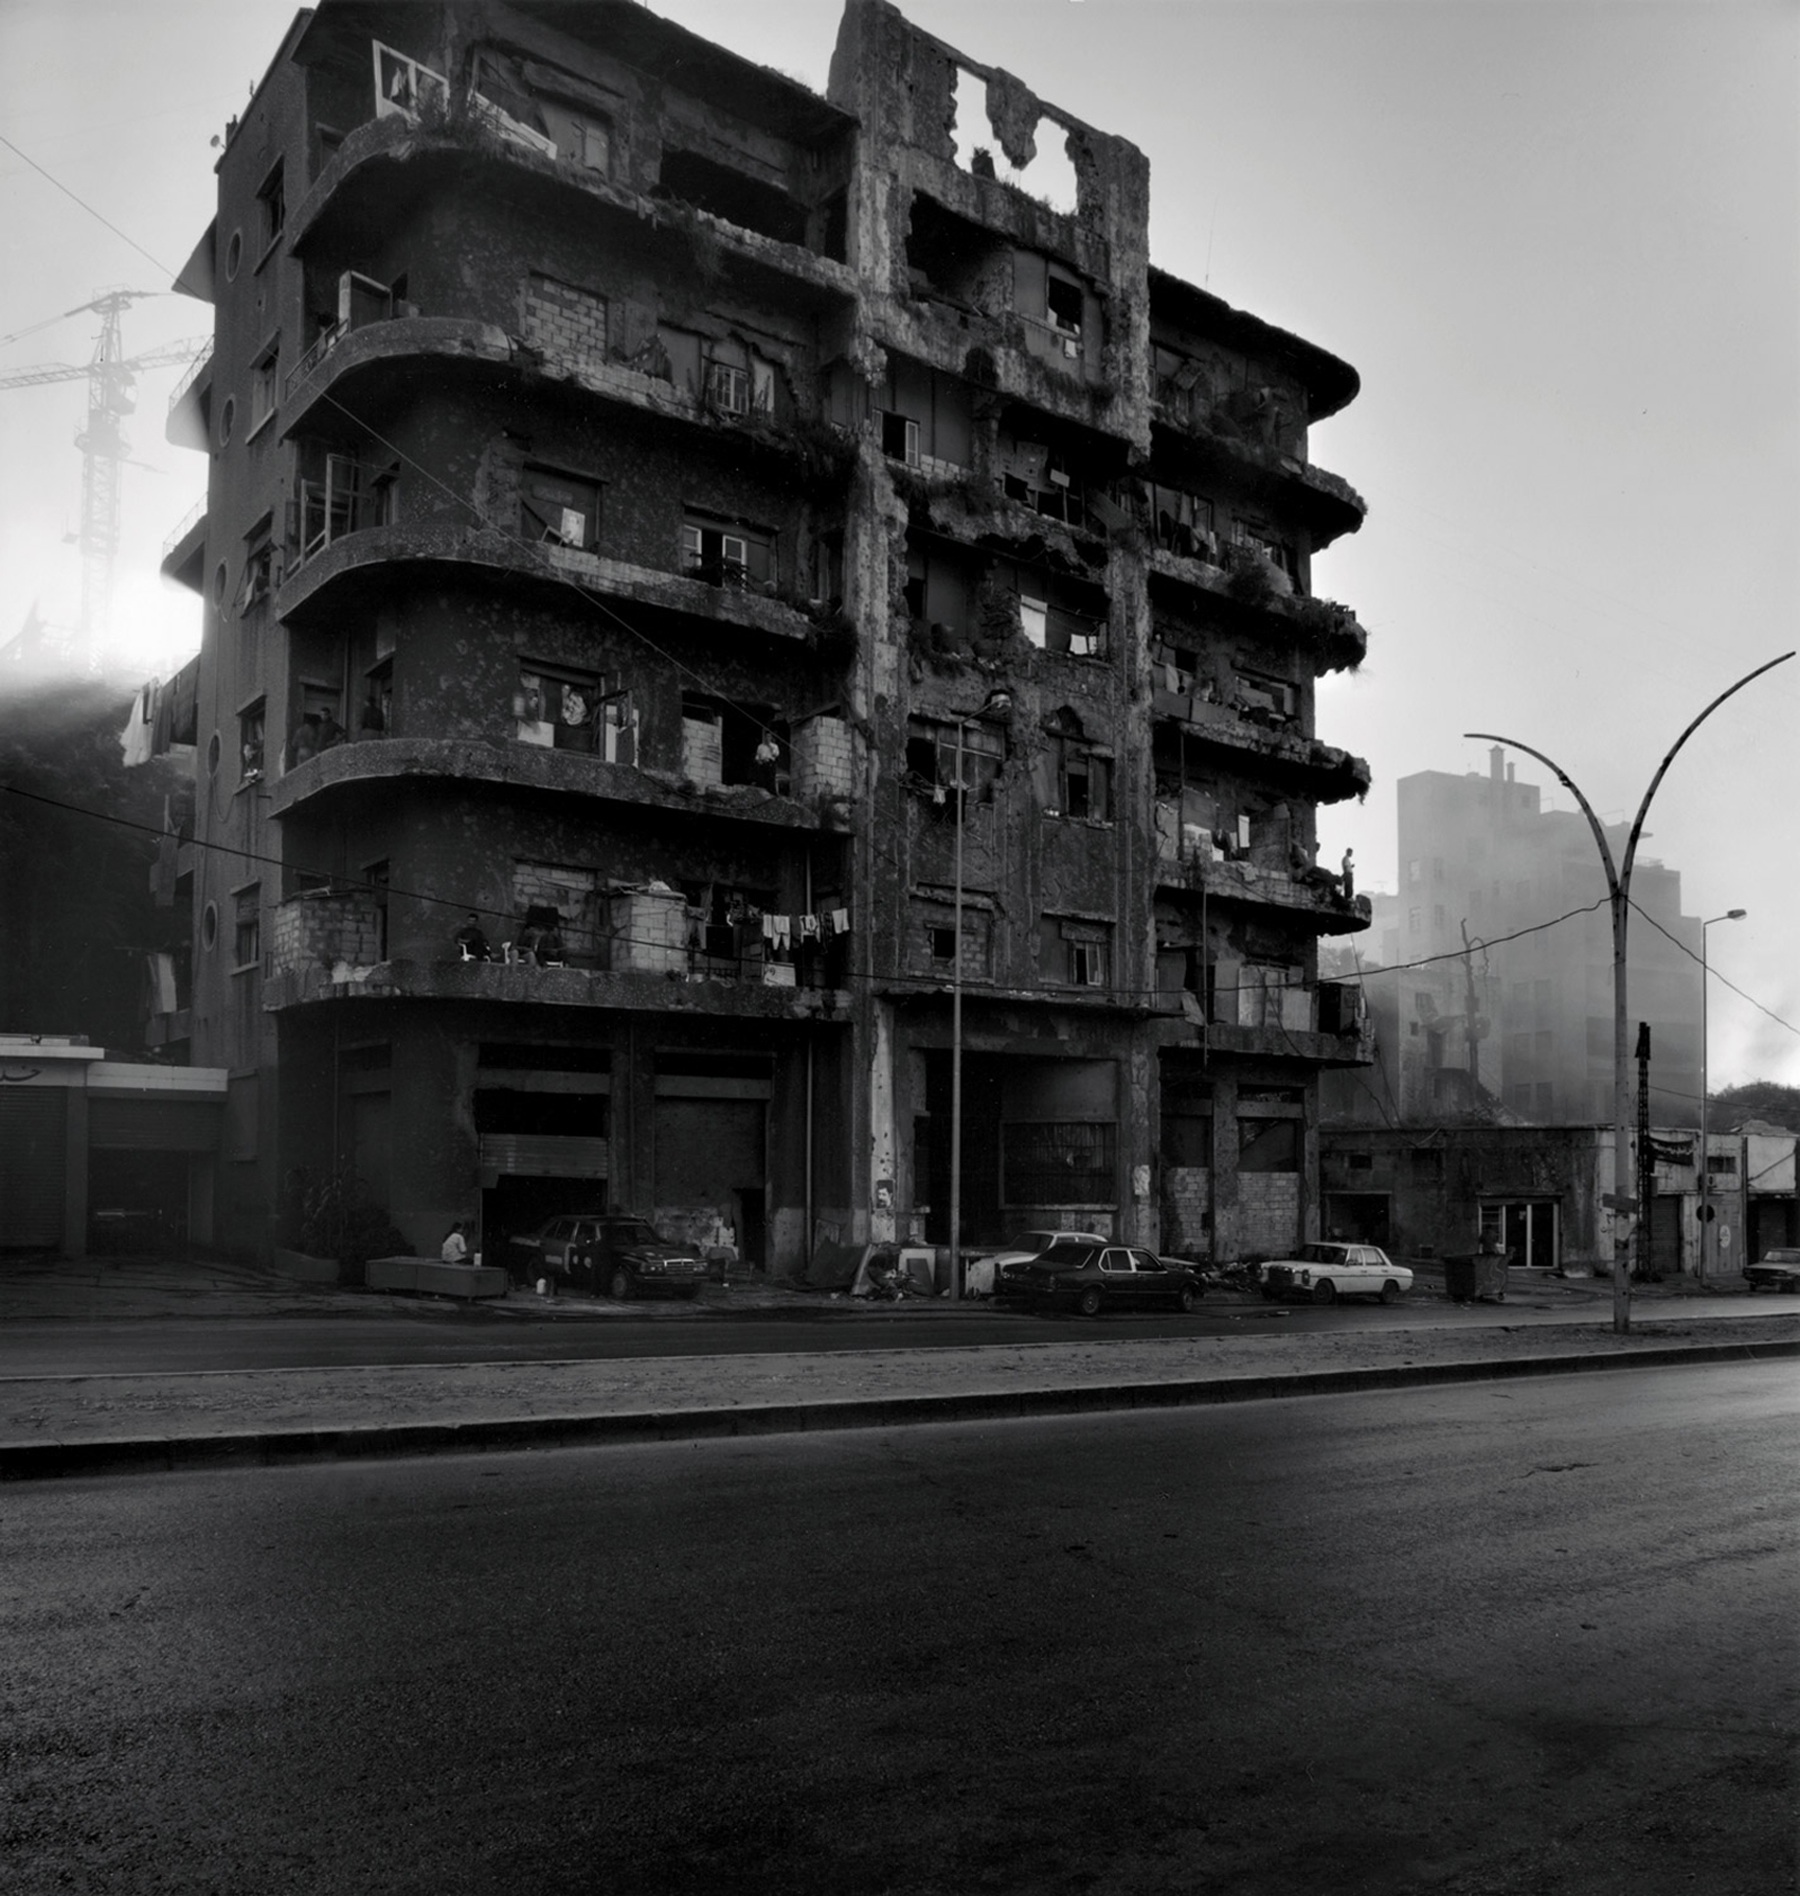
black and white, architecture, road, white, street, house, city, cityscape, facade, darkness, black, monochrome, tower block, shape, urban area, monochrome photography